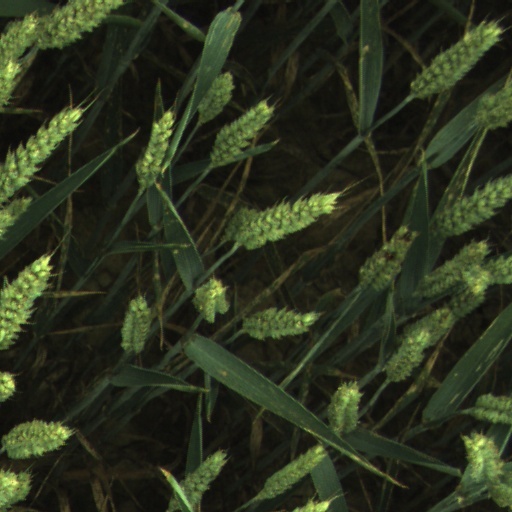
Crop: wheat